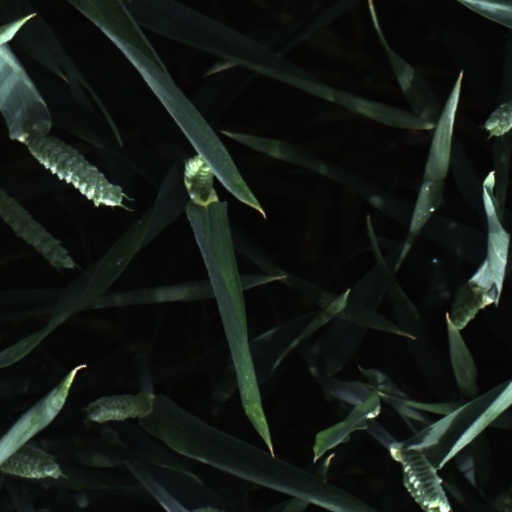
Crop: wheat